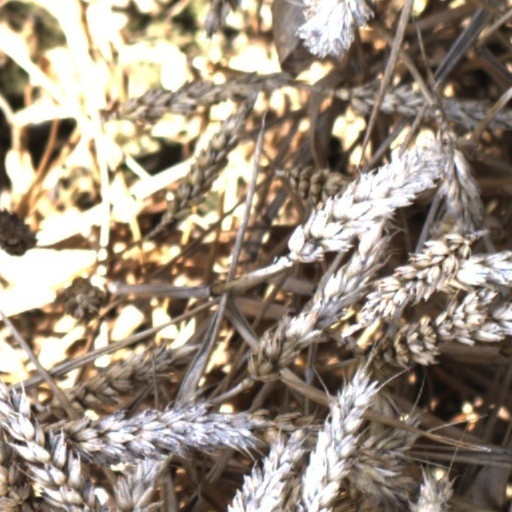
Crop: wheat